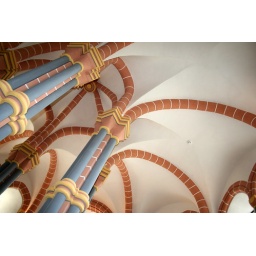
The roof of the chapel in Vianden castle